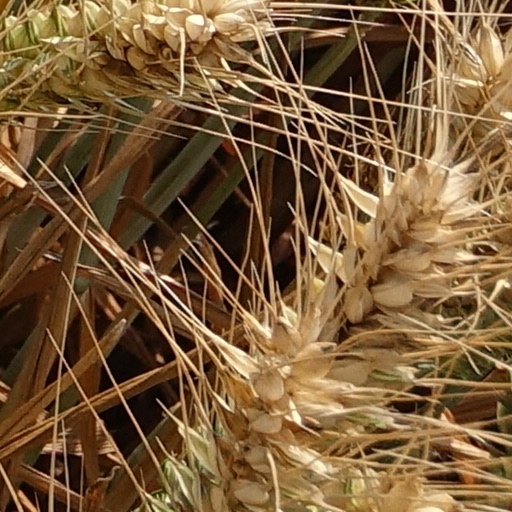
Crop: wheat